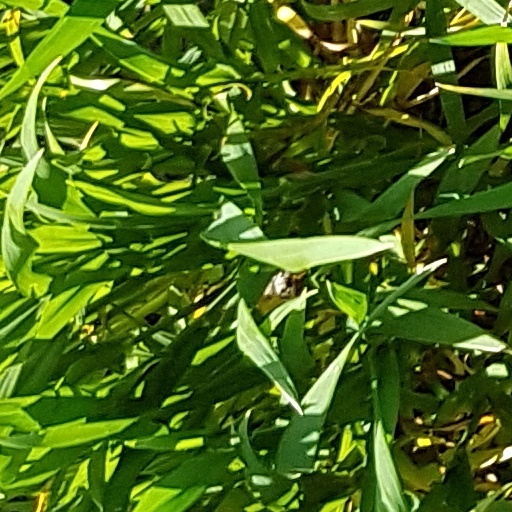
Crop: wheat